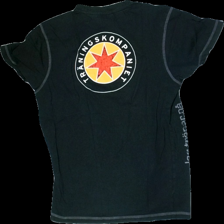
View: back
Type: T-shirt
Category: Unisex
Brand: Not in the list
Brand text on label: Träningskompaniet
Colors: Black, Grey, Orange, Multicolor
Material: 100% Cott
Pattern: Other
Cut: C-collar
Size: S
Season: All
Damage: Print damage
Price range: <50
Recommended usage: Export